Polish Inquisition

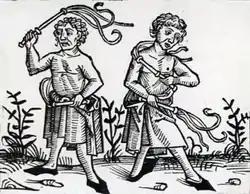
A 15th-century woodcut depicting flagellants

In Poland in the 12th and 13th centuries, there were no recorded instances of the mass heretical movements present in the West and South of the continent (such as the Cathars or Waldensians). Only in 1261 did the flagellants, a non-orthodox penitential movement, reach Polish lands. As can be inferred from chronicle references, the Church pacified this movement without triggering a larger-scale repression apparatus. Archbishop of Gniezno, Janusz Tarnowa, forbade the flagellants' processions under penalty of excommunication and imprisonment, and these regulations were approved by secular authorities. Most likely, the vast majority of flagellants complied with these prohibitions.